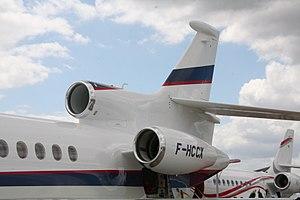
Dassault Falcon 7X - Salon du Bourget 2009